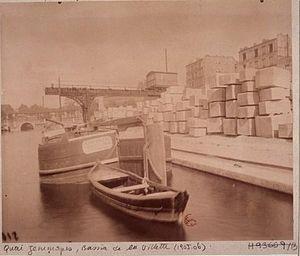
Le quai de Jemmapes (canal Saint-Martin) en 1905-1906
Le canal Saint-Martin est un canal de 4,55 km de long situé essentiellement dans les 10ᵉ et 11ᵉ arrondissements de Paris. Il relie le bassin de la Villette — et au-delà le canal de l'Ourcq — au port de l'Arsenal qui communique avec la Seine. C'est un canal de petit gabarit destiné, à l'origine, à l'adduction d'eau potable dans la capitale. Inauguré en 1825, il comporte neuf écluses et deux ponts tournants pour une dénivellation totale de 25 m.